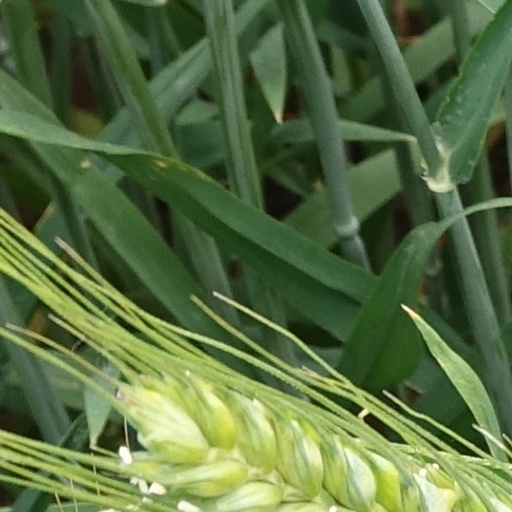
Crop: wheat